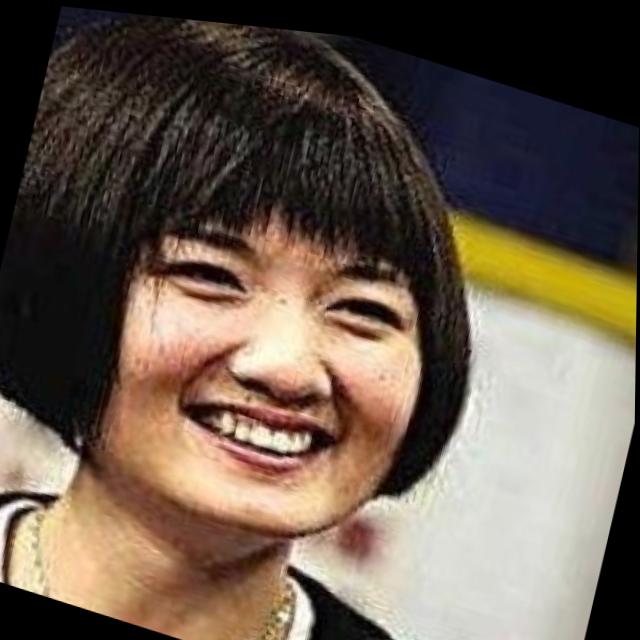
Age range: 21-44